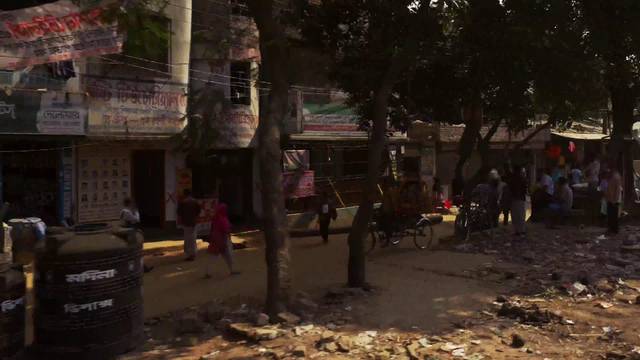
Region: Bangladesh
Coordinates: 23.816, 90.412